Gopinath Temple, Pabna

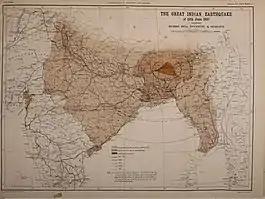
The map mentions Pabna among the areas affected by the 1897 earthquake.

Due to the absence of any authentic record, there are various differences and inconsistency in determining the period of establishment and construction of the temple through other sources. Under these circumstances, it is not possible to place this temple within a definite chronological framework. Indologist David McCutchion tentatively dated it to the 17th century. According to local folklore, the Jor Bangla temple ("Gopinath Temple") was built in the mid-nineteenth century (1801–1900). From the information and description provided by Radharman Saha, it appears that the patron of the temple (Brajmohan Krori) earned his wealth quickly, but not by inheritance basis like the zamindars during Nawabi regime. The Tehsildar of the Nawabs of Murshidabad, Brajmohan Krori built the temple. However, as no inscriptions have been found from the temple, its exact history is not known.